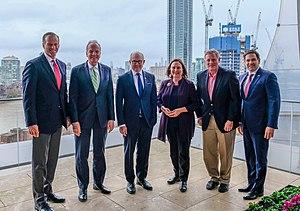
Richard Burr, né le 30 novembre 1955 à Charlottesville, est un homme politique américain. Membre du Parti républicain, il est élu de la Caroline du Nord au Congrès des États-Unis depuis 1995, d'abord à la Chambre des représentants, puis au Sénat à partir de 2005.